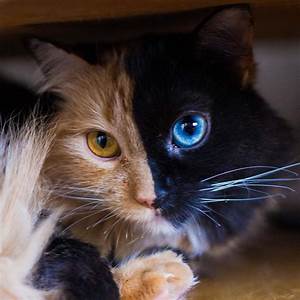
Label: cat